Nassos Daphnis

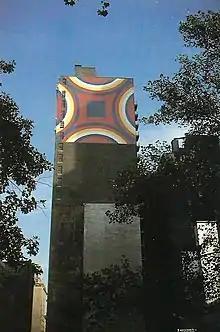
Nassos Daphnis 'City Walls' 26th and Madison Ave. 1969

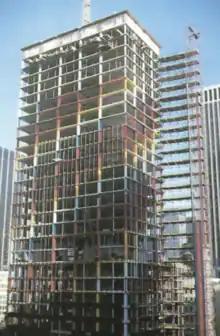
Nassos Daphnis 'City Walls' at the Arlen Building, 43rd Street and Broadway

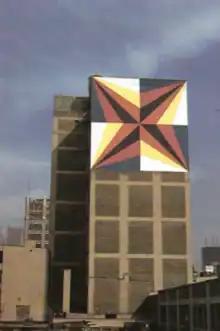
Nassos Daphnis 'City Walls' 47th Street and Westside

In 1969, Daphnis was commissioned by City Walls. Incorporated to do a wall painting at 26th Street and Madison Avenue in New York City In 1971, he was commissioned again to do a wall painting at West Side Highway and 47th Street in New York. From 1971 to 1980, City Walls, Inc. installed public murals in New York City. Neither of Daphnis' murals remains today.